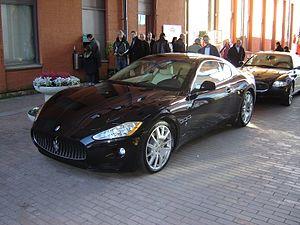
Carlo Bonzanigo est un designer automobile italien et suisse, qui a longuement officié chez Pininfarina et au Style Citroën à Vélizy. De 2015 à fin 2016 Carlo Bonzanigo a dirigé le Studio de Design Q-Red à Maranello, Italie, et officie en qualité de Consultant chez Ferrari Design, Maranello. De janvier 2017 à décembre 2019 il a été Senior Vice President Design de la maison Pininfarina à Cambiano, près de Turin.